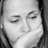
Emotion: sad